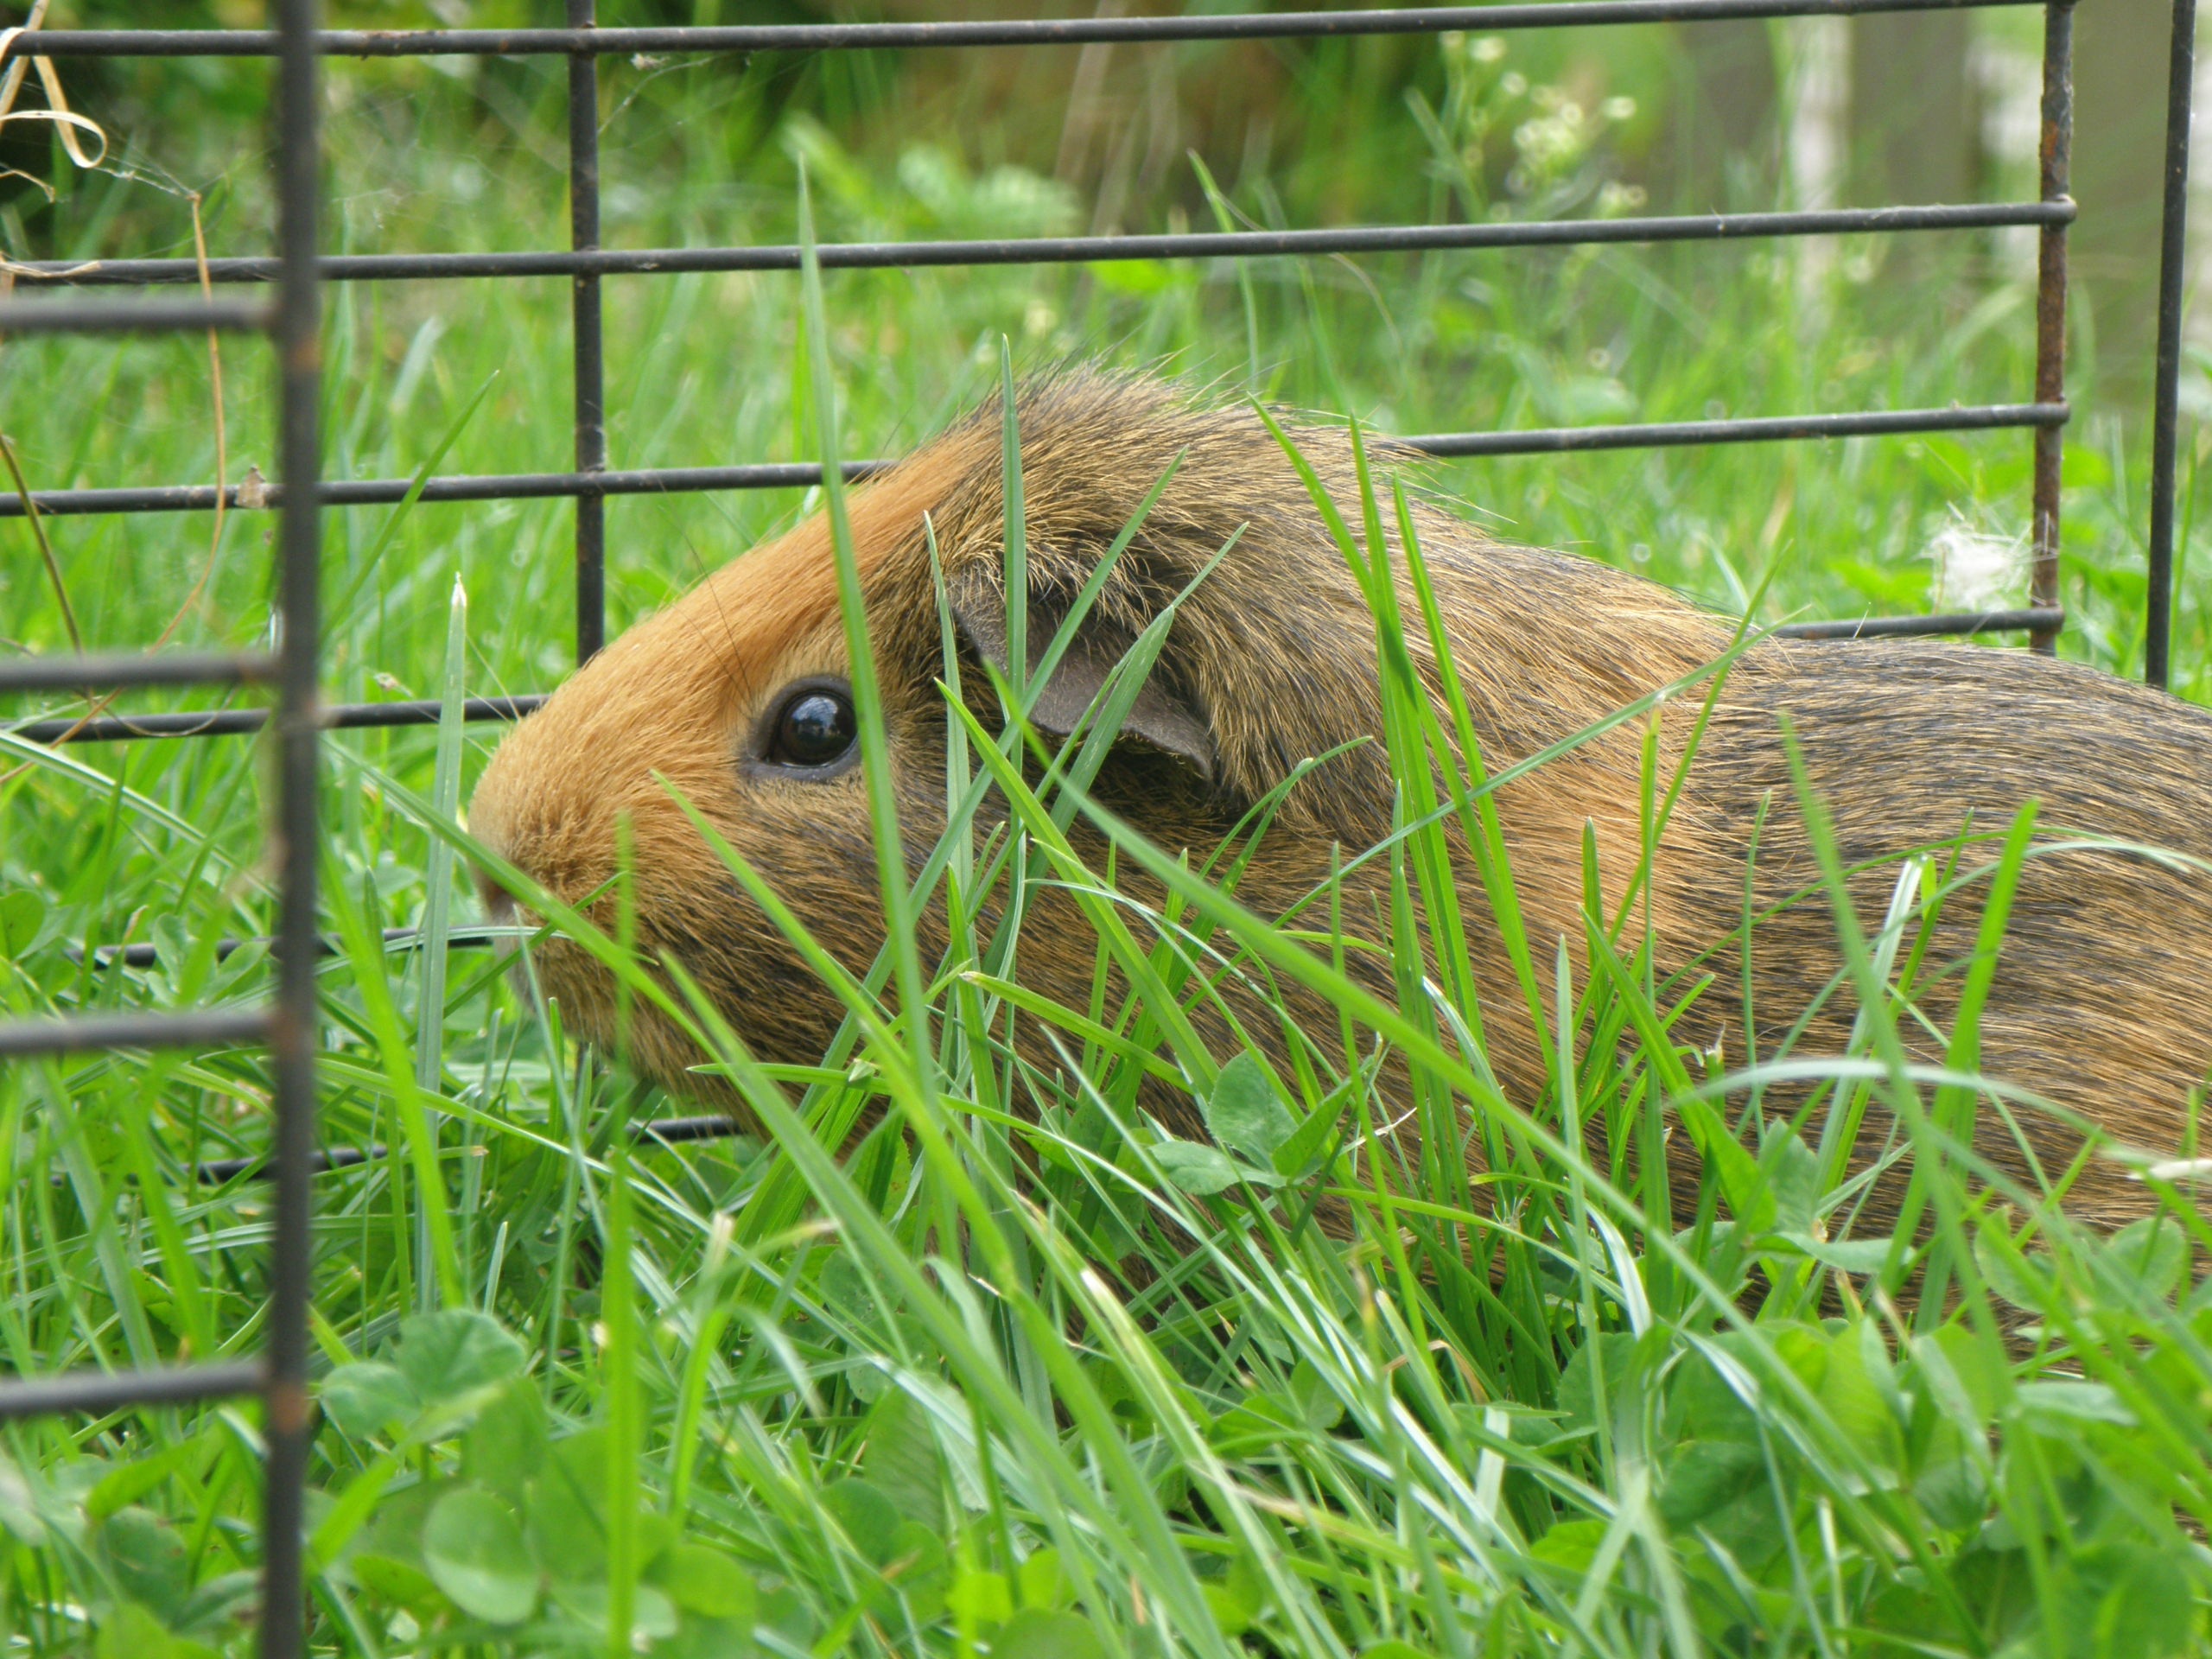
grass, lawn, prairie, male, wildlife, red, mammal, garden, rodent, fauna, cage, guinea pig, vertebrate, capybara, feast, agouti